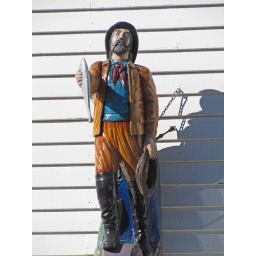
This fellow is on the wall of a building in the fish market.